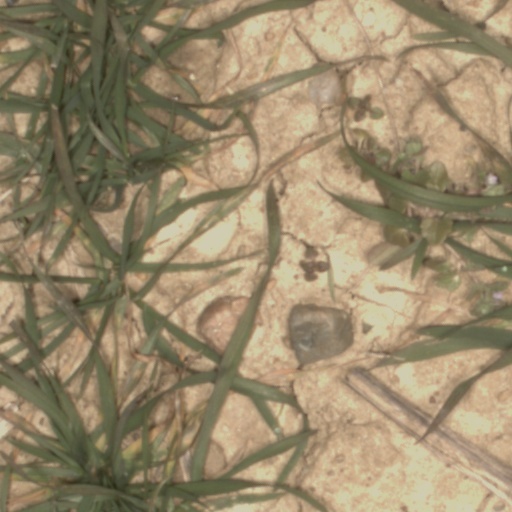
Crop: wheat